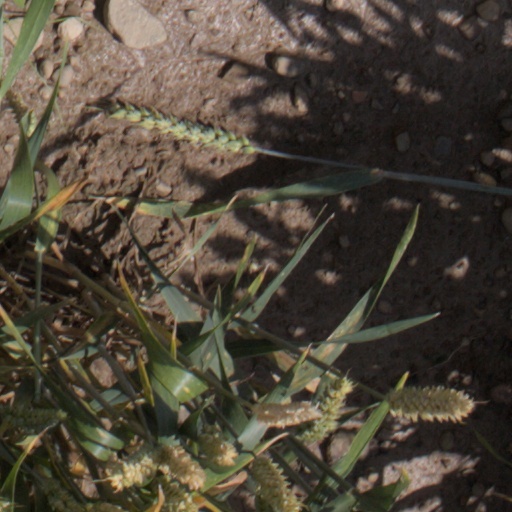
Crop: wheat